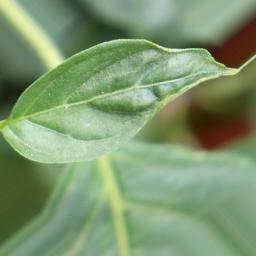
Label: mites_and_trips